Aerial tramway

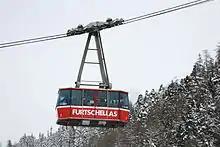
Aerial tramway in Engadin, Switzerland, suspended on two track cables with an additional haulage rope

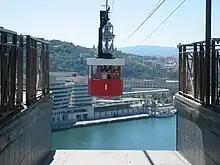
The Port Vell Aerial Tramway in Barcelona, Spain

An aerial tramway, aerial tram, sky tram, cable car or aerial cablecar, aerial cableway, ropeway, téléphérique (French), or Seilbahn (German) is a type of aerial lift which uses one or two stationary cables for support, with a third moving cable providing propulsion. With this form of lift, the grip of an aerial tramway cabin is fixed onto the propulsion cable and cannot be decoupled from it during operation. Aerial tramways usually provide lower line capacities and longer wait times than gondola lifts.